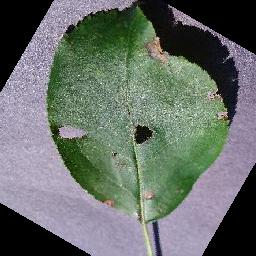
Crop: apple
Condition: black_rot